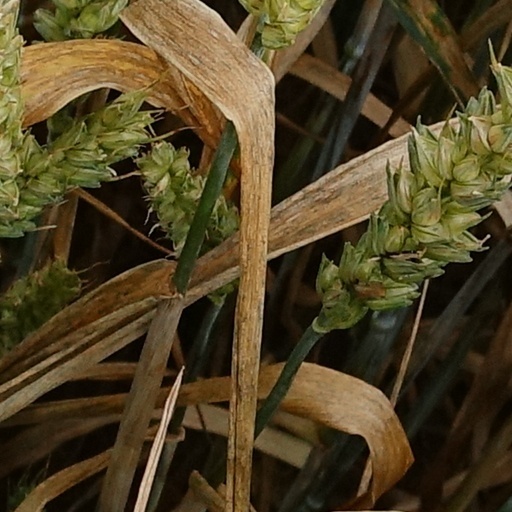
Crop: wheat